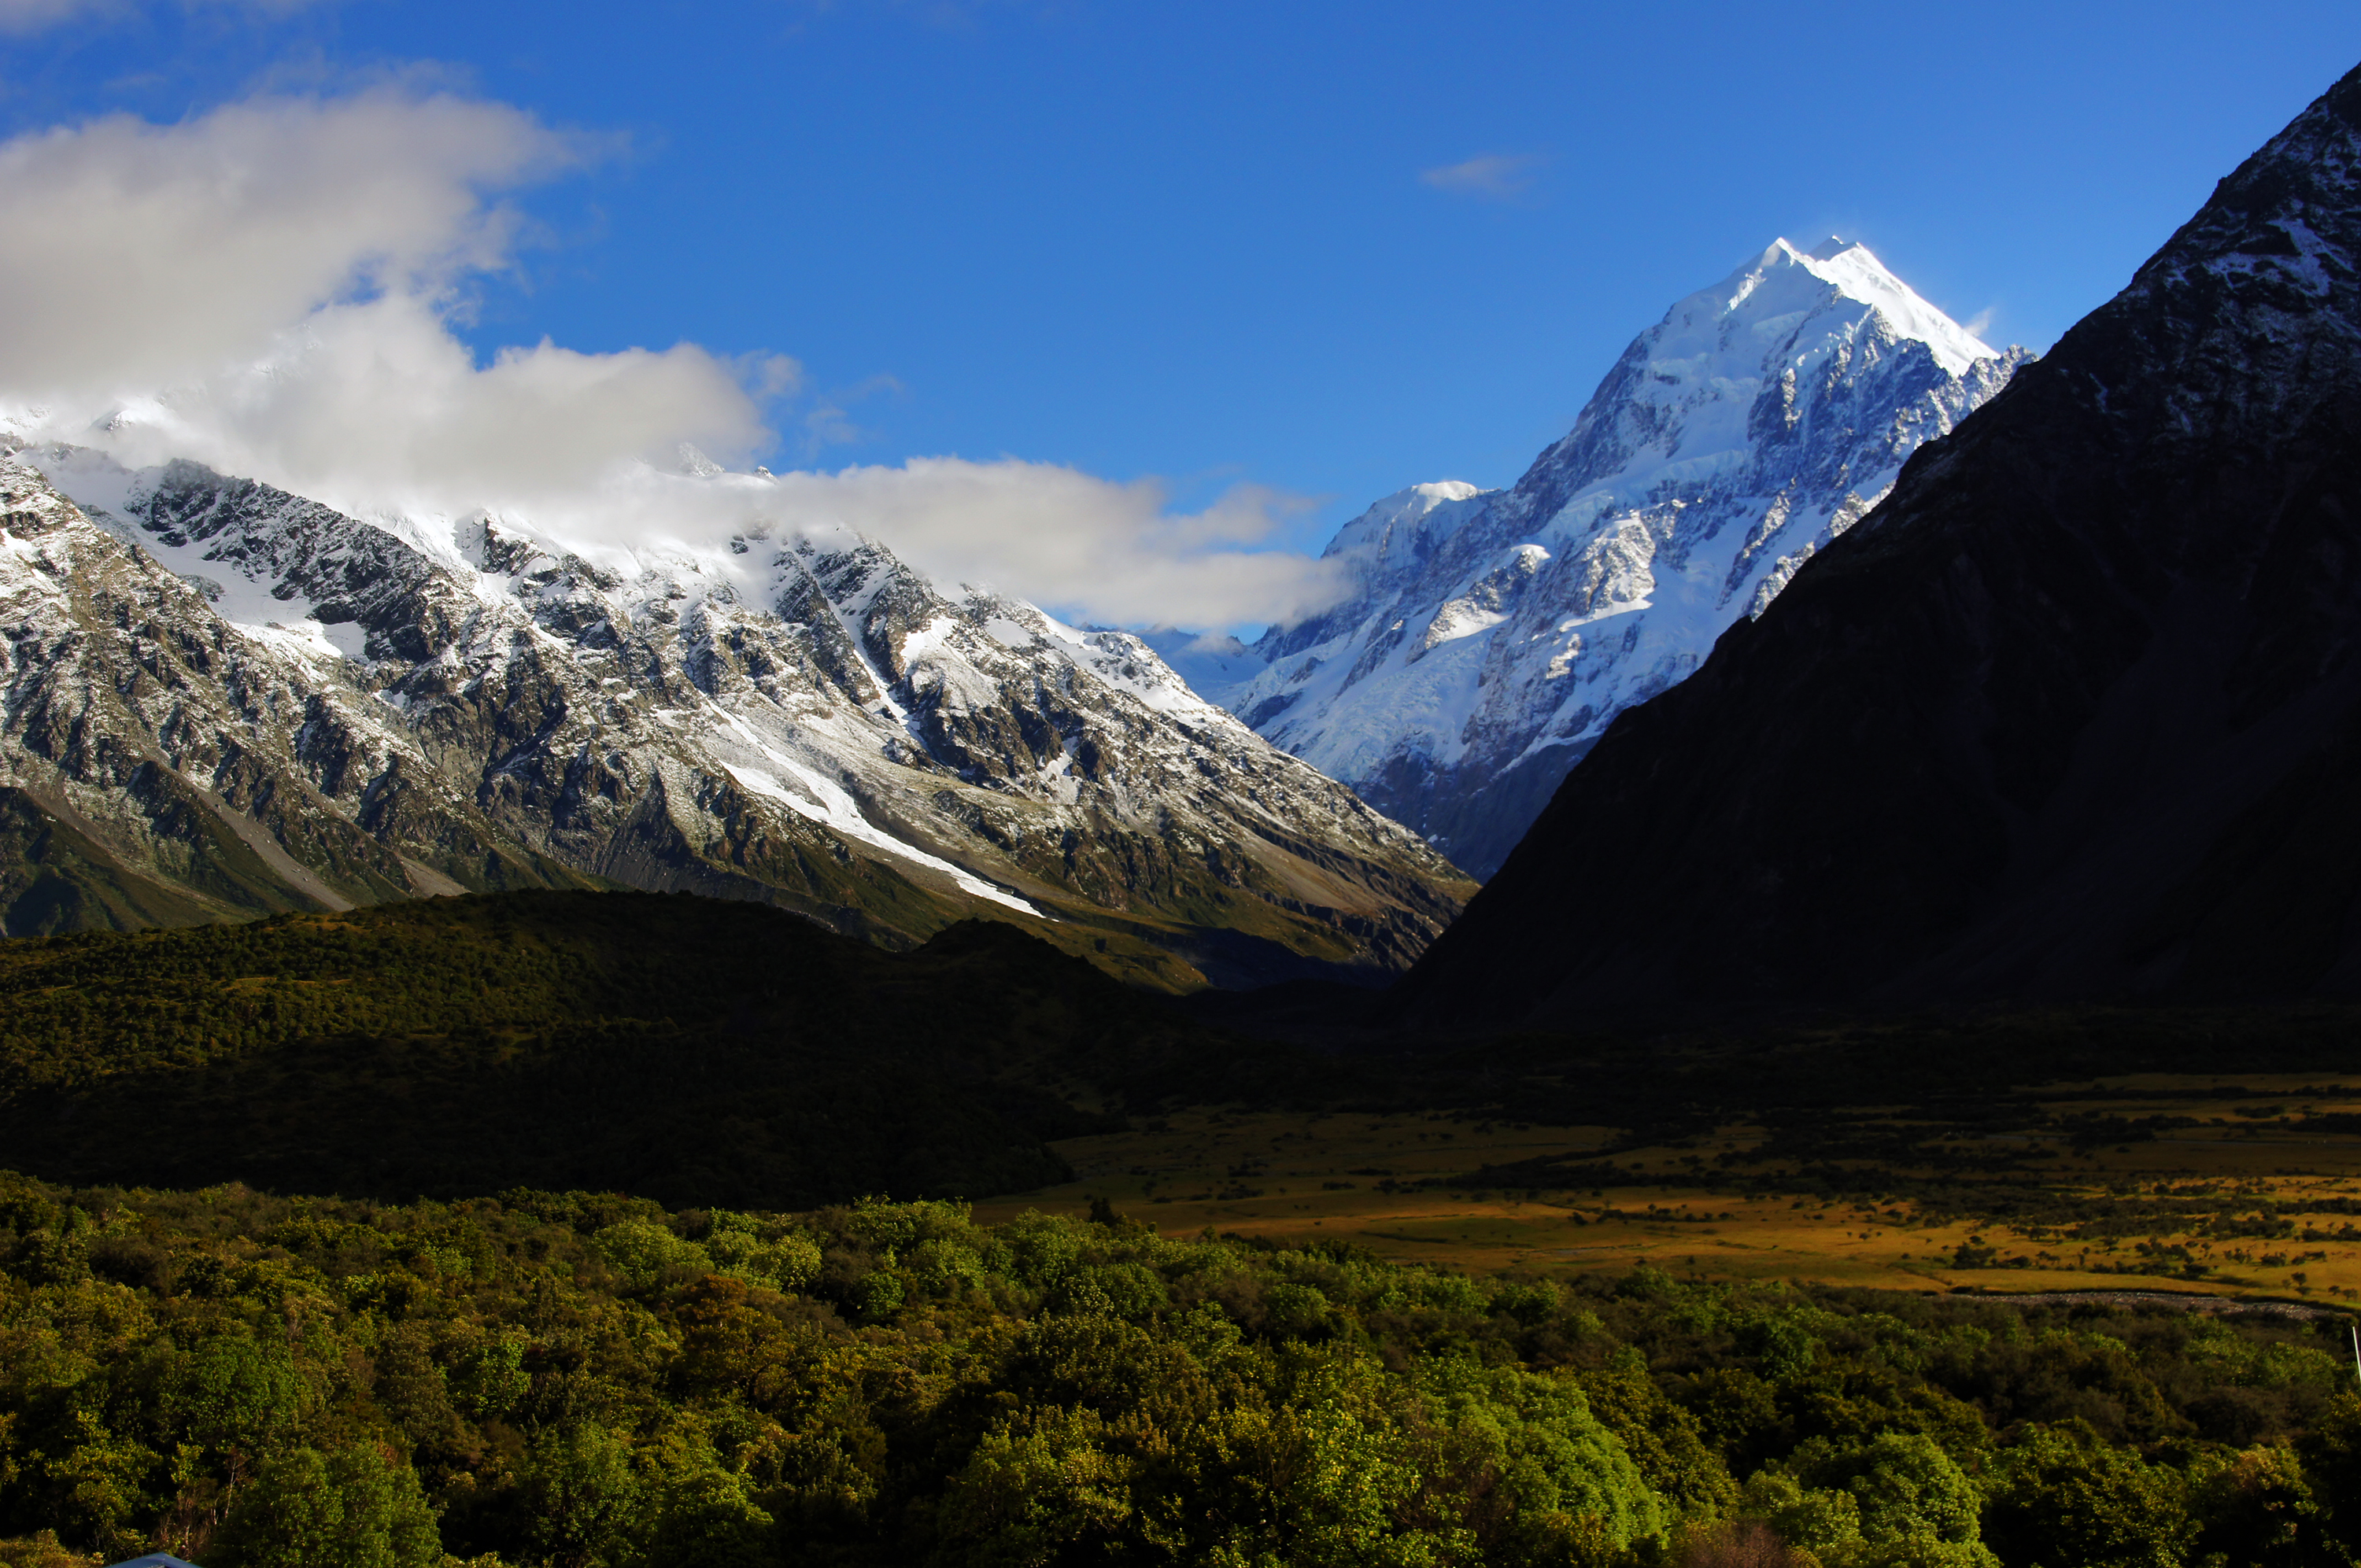
landscape, nature, wilderness, mountain, cloud, sunrise, hill, lake, dawn, valley, mountain range, fjord, highland, national park, ridge, alps, newzealand, plateau, fell, mountcooknationalpark, mountcook, aorakimountcook, southernalpsnewzealand, grandpacifictours, landform, mountain pass, geographical feature, mountainous landforms